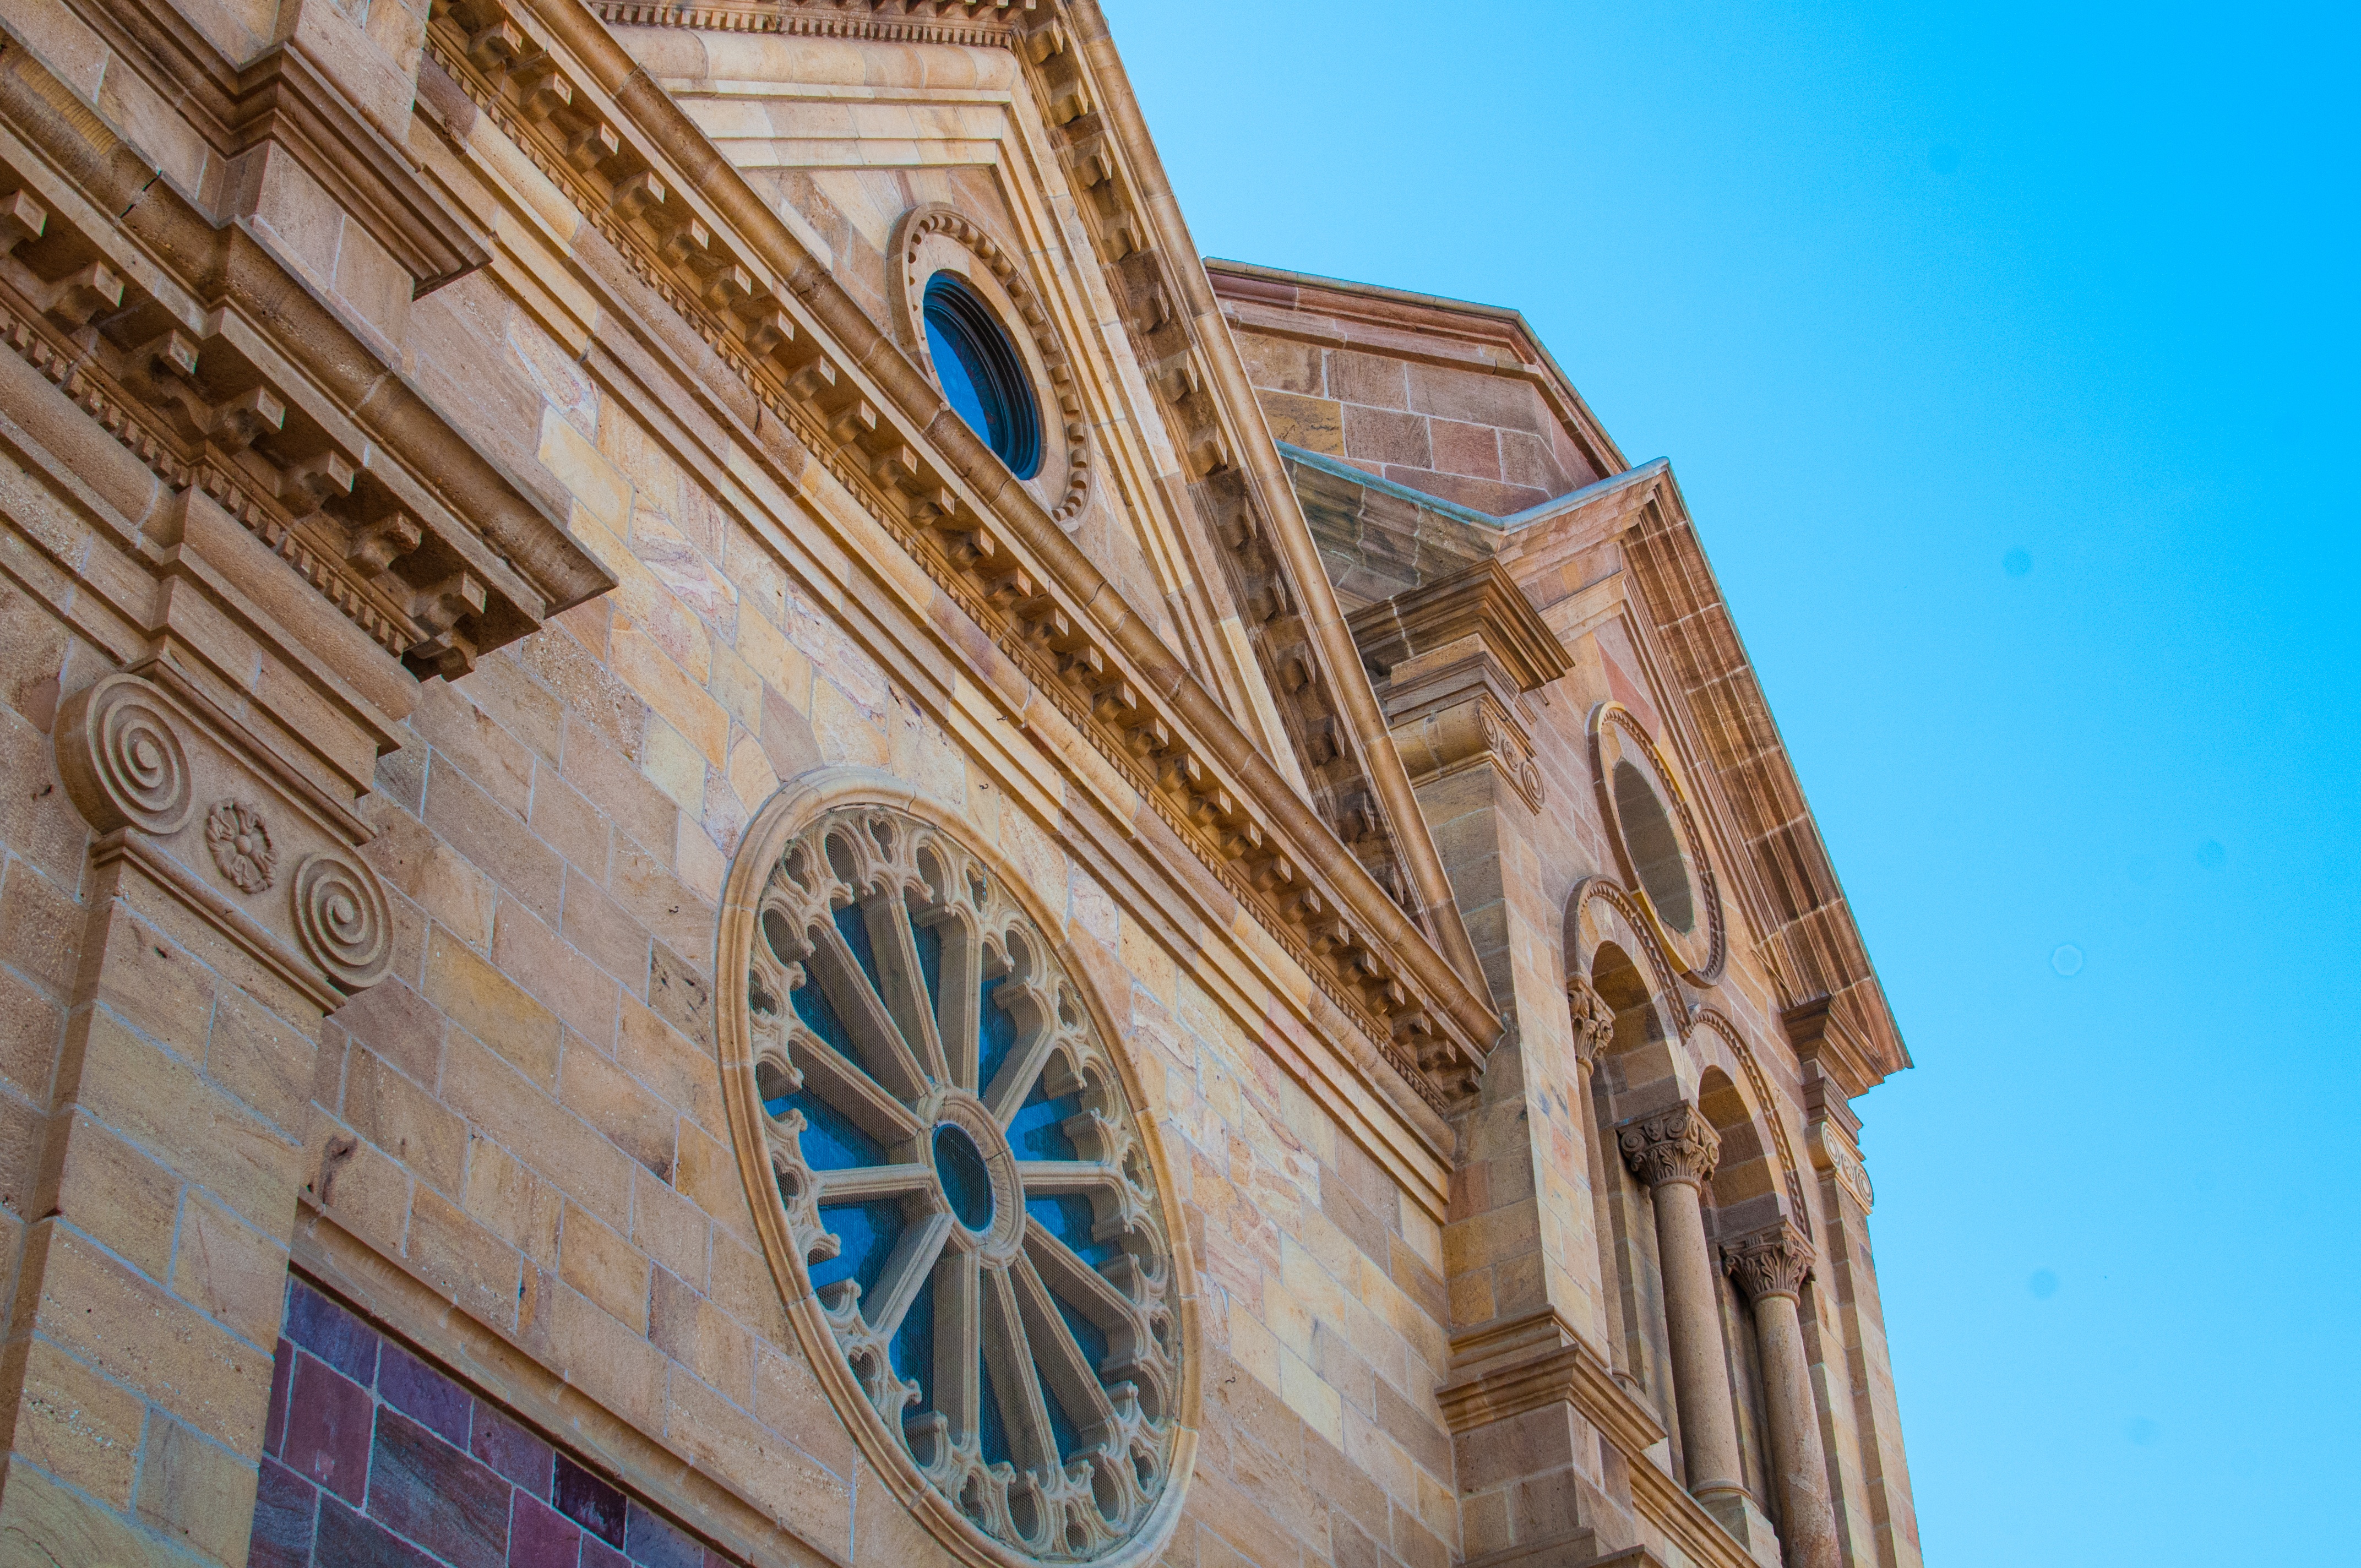
architecture, window, building, tower, landmark, facade, church, cathedral, place of worship, synagogue, basilica